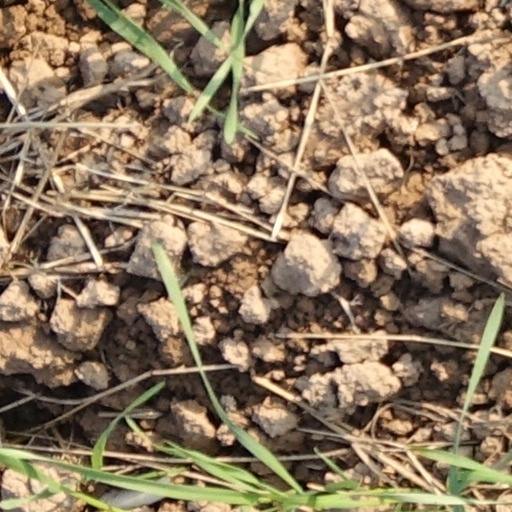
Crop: wheat